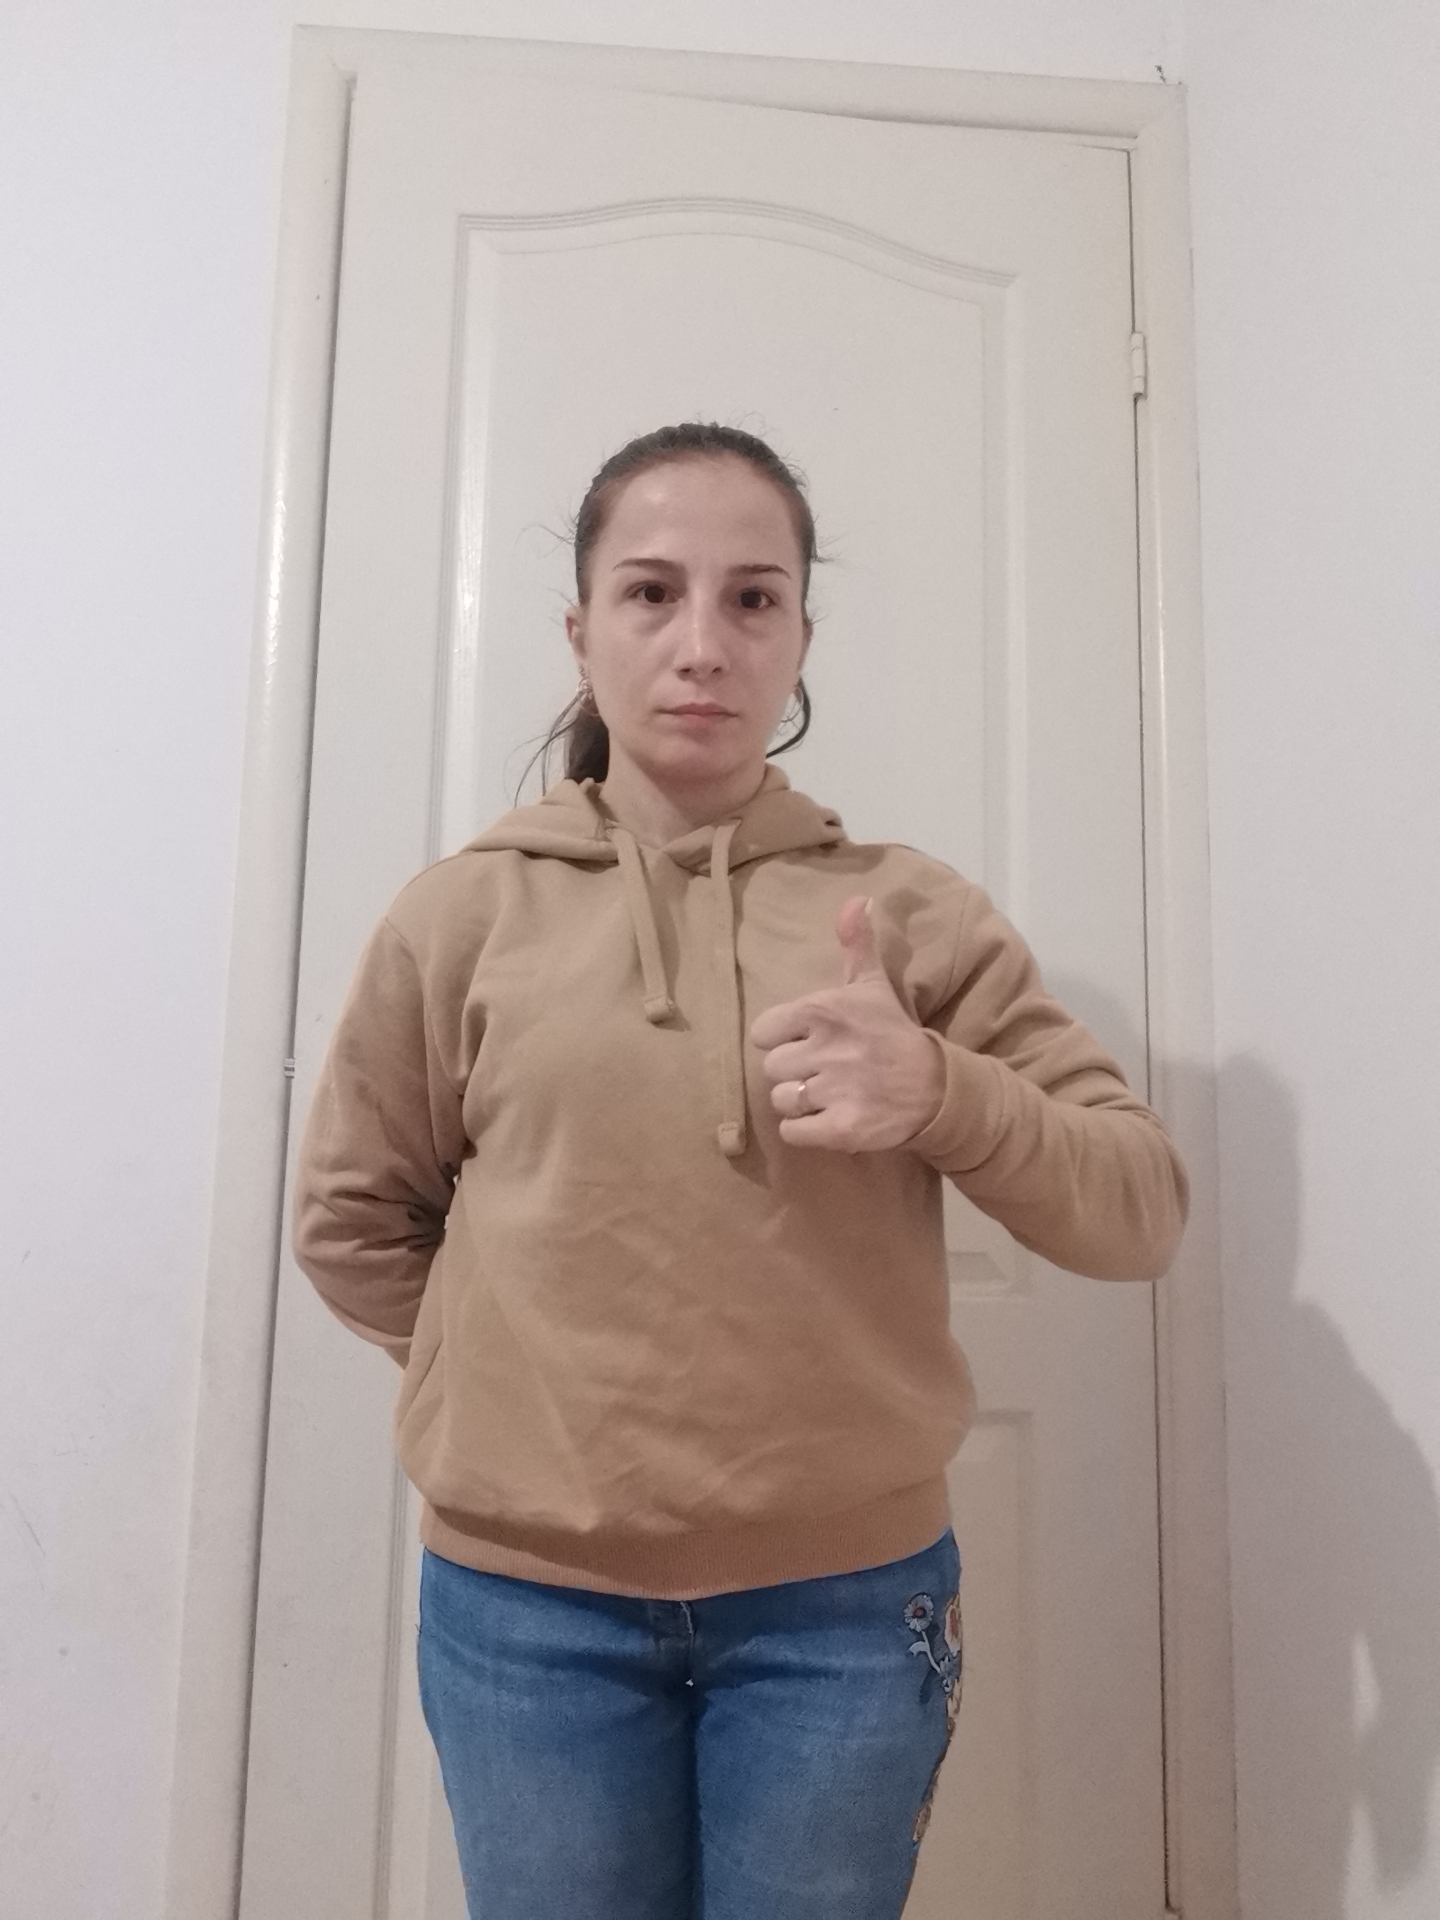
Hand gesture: like